Peter Yawger House

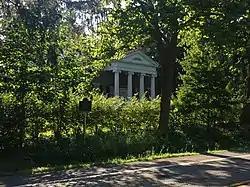

Peter Yawger House is a historic home located at Union Springs in Cayuga County, New York. It was built in 1838–1840 in the Greek Revival style on the east shore of Cayuga Lake. It consists of a -story, five-by-three-bay, brick gable-roofed main block, with a 1-story, gable-roofed kitchen wing. The front portico is supported by four massive fluted Ionic columns.